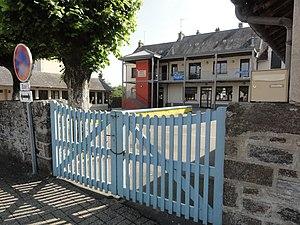
Saint-Aubin-de-Locquenay (Sarthe) école primaire et maternelle
Saint-Aubin-de-Locquenay est une commune française, située dans le département de la Sarthe en région Pays de la Loire, peuplée de 690 habitants.